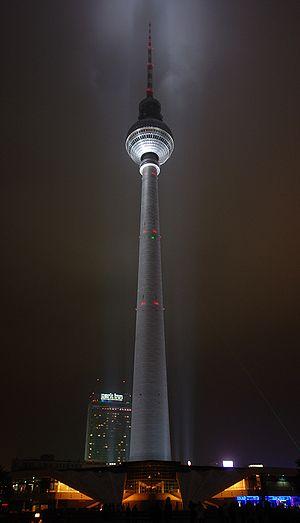
L'Alexanderplatz [ʔalɛkˈsandɐˌplat͡s] est une place de Berlin. Située dans le quartier Mitte, dans la partie est de la ville, l'Alex, comme la surnomment les Berlinois, est un des principaux centres d'activité de Berlin. La place est fréquentée quotidiennement par 300 000 personnes. Elle tient son nom de la visite que fit à Berlin l'empereur russe Alexandre Iᵉʳ en 1805.